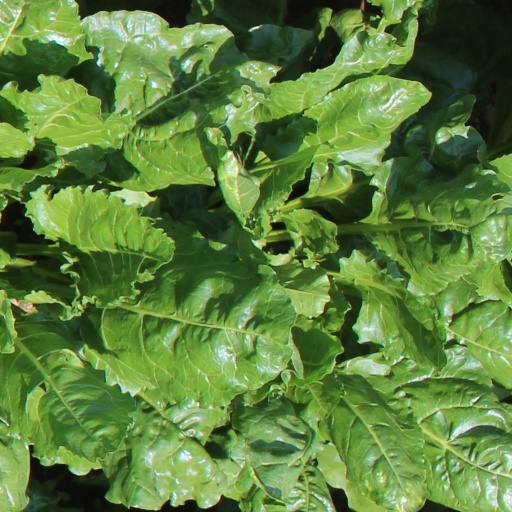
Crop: sugar beet